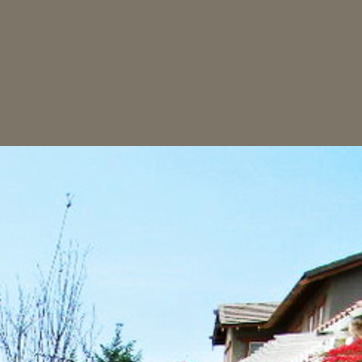
Material: sky